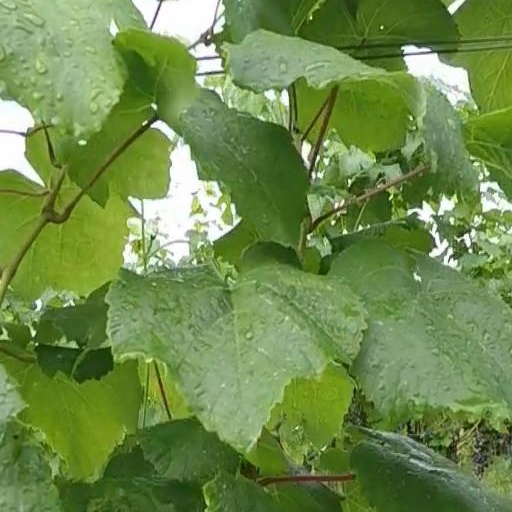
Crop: grape